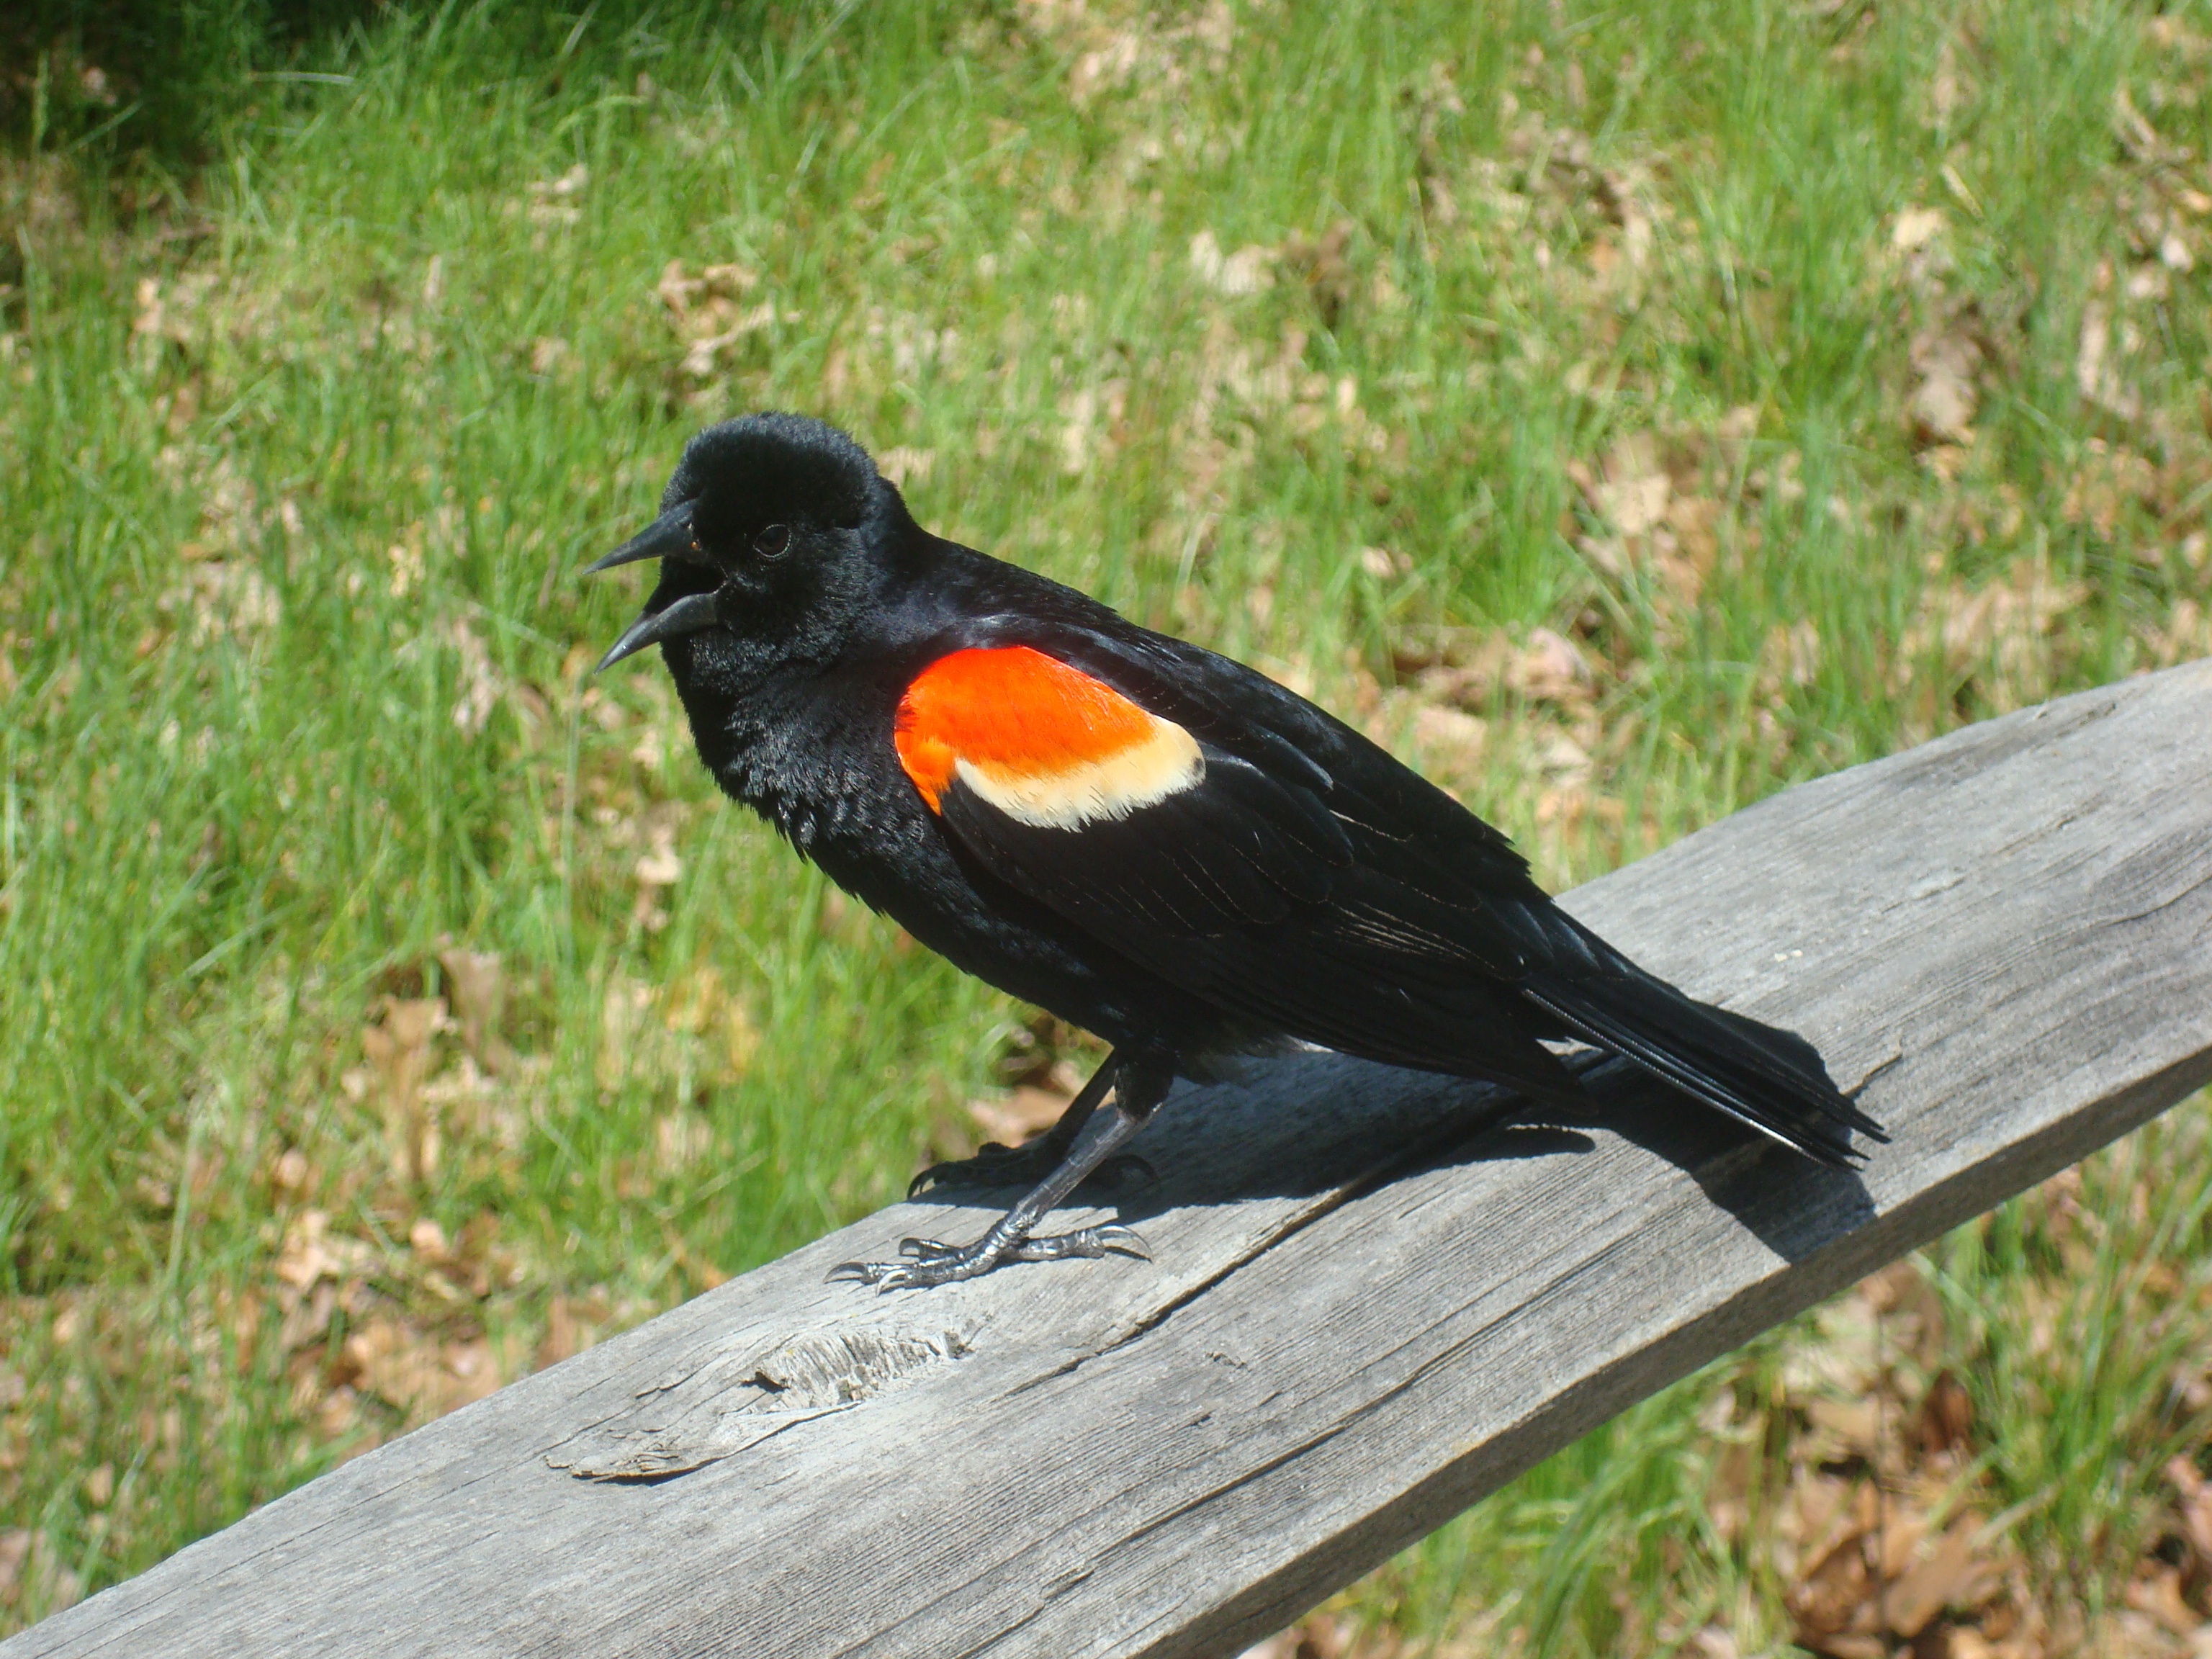
nature, wilderness, bird, wing, sky, animal, flying, fly, summer, wildlife, wild, orange, red, beak, flight, peaceful, black, winged, colorful, robin, feather, fauna, vertebrate, blackbird, old world flycatcher, perching bird